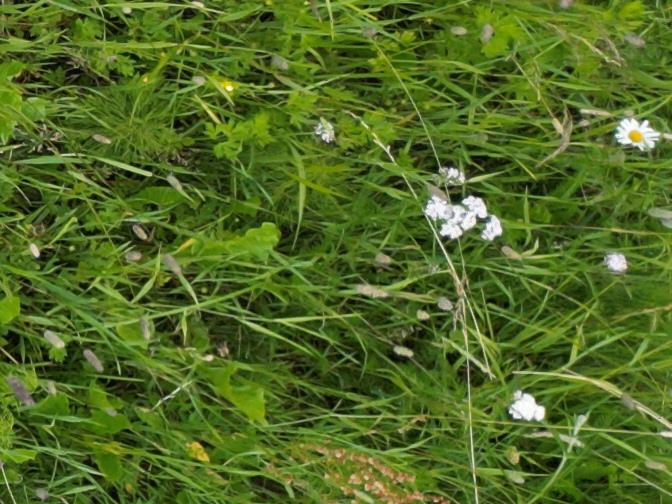
Flowers visible:  daisy flowers, yarrow flowers